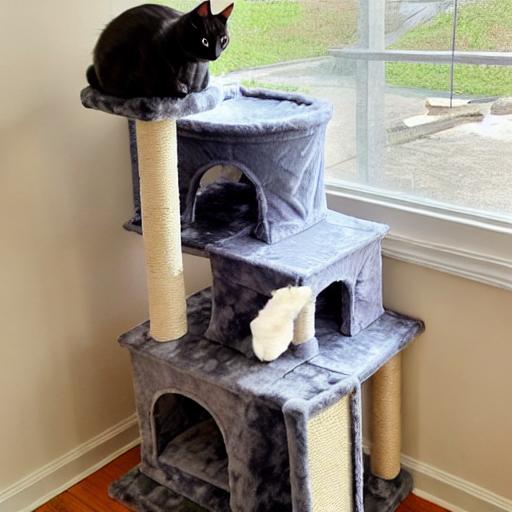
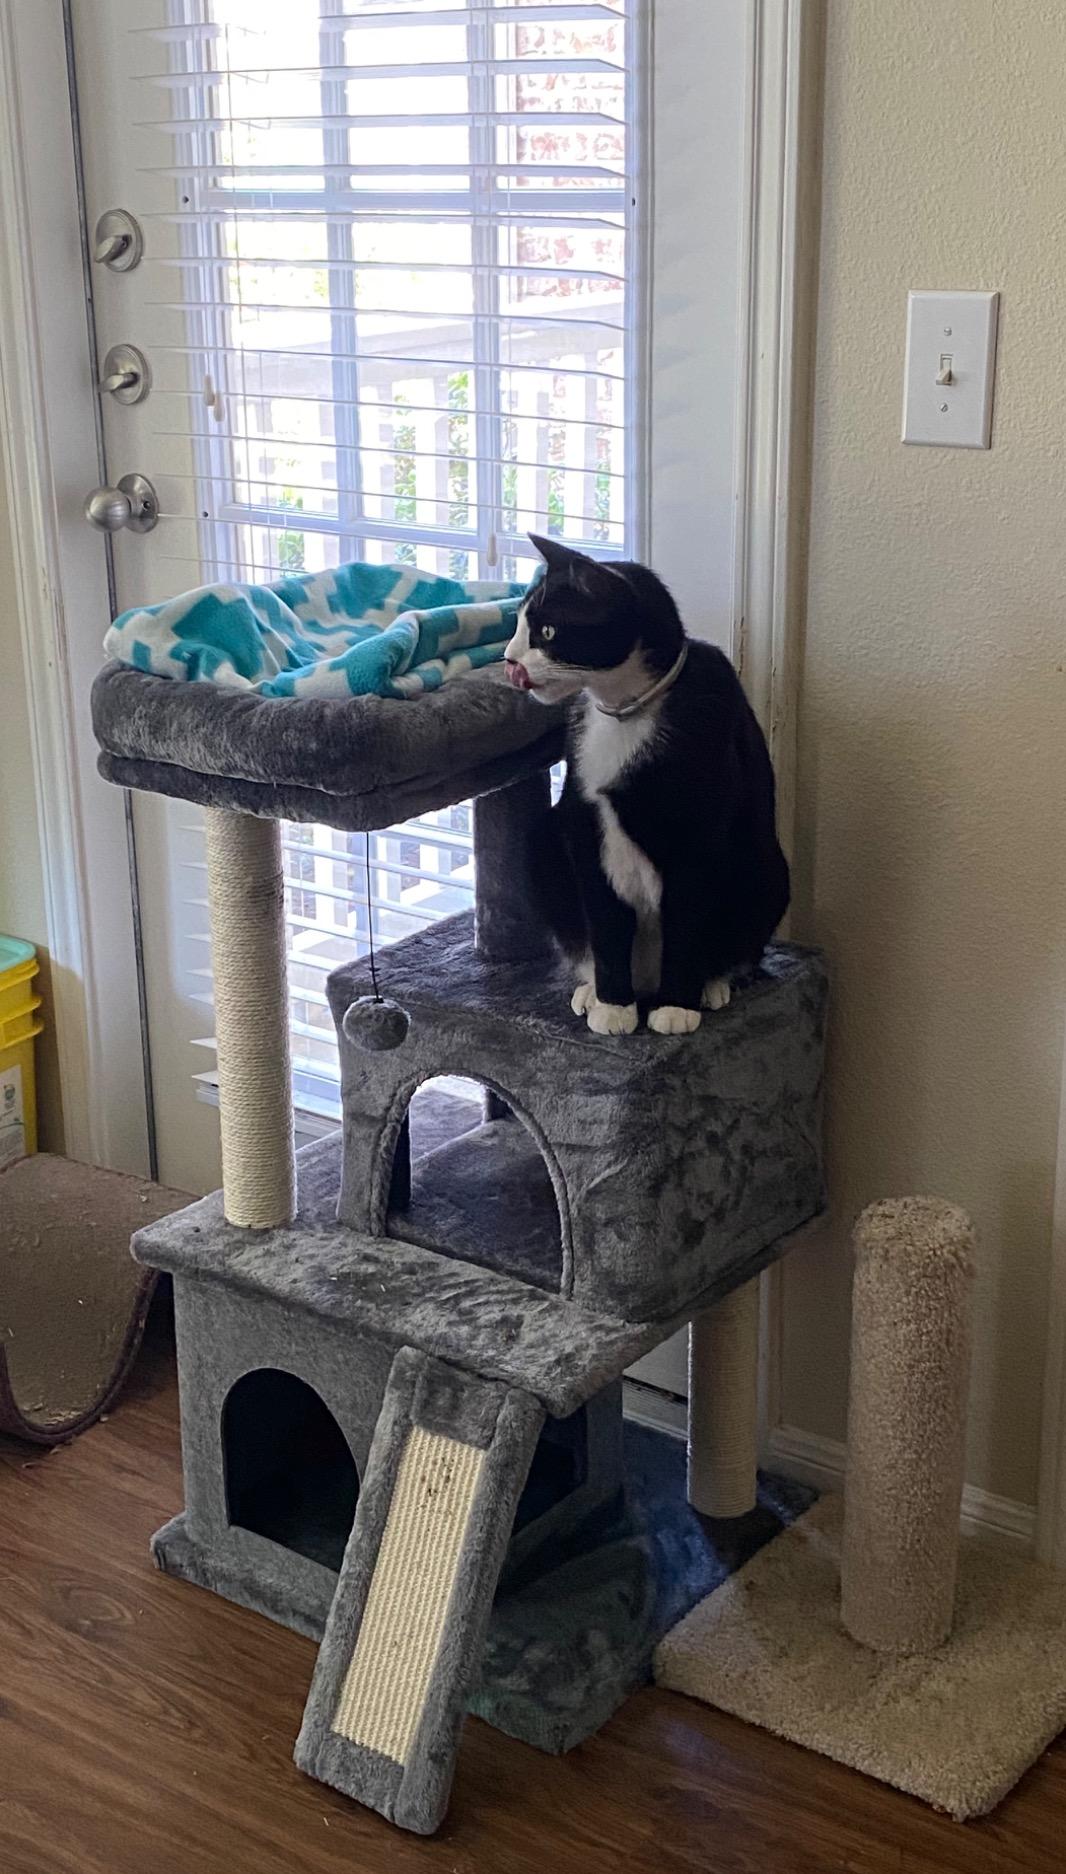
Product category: items_cat tree
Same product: no